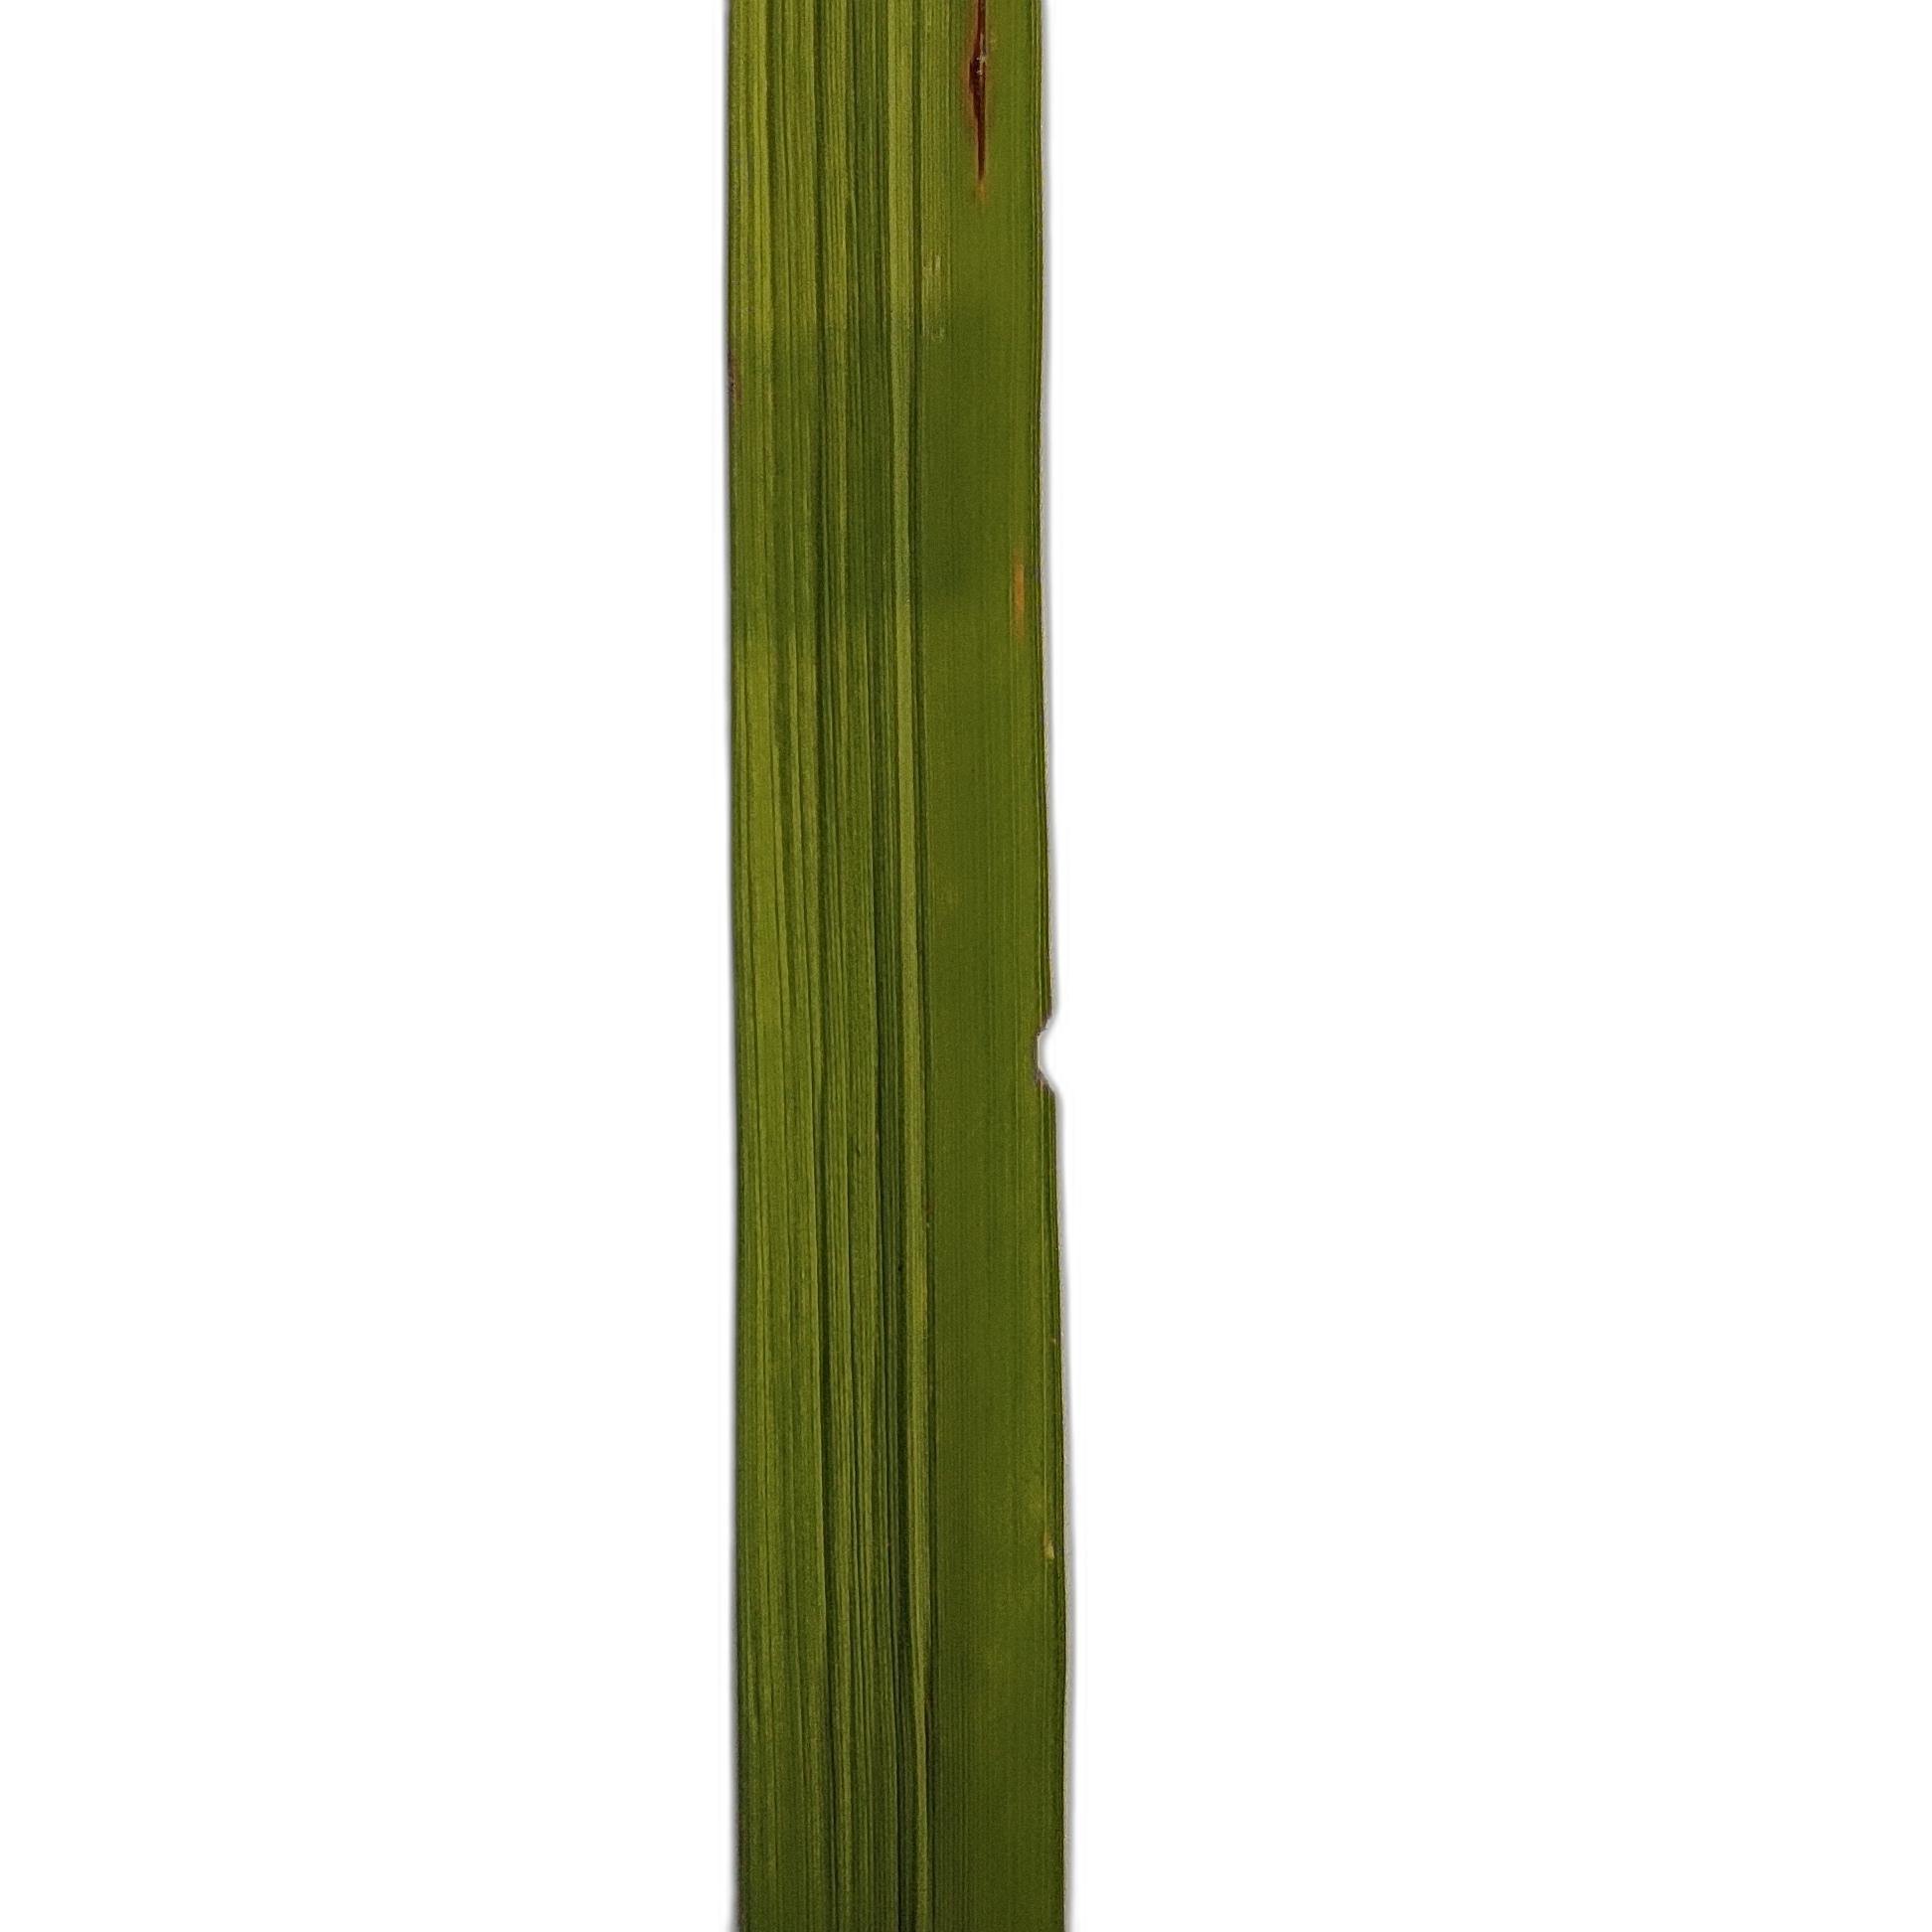
Label: Rice Blast